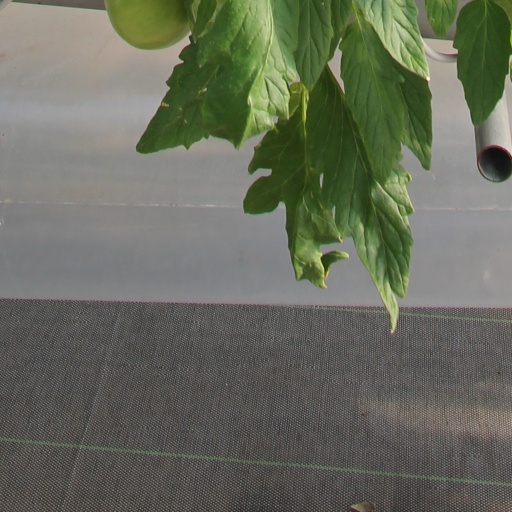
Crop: tomato